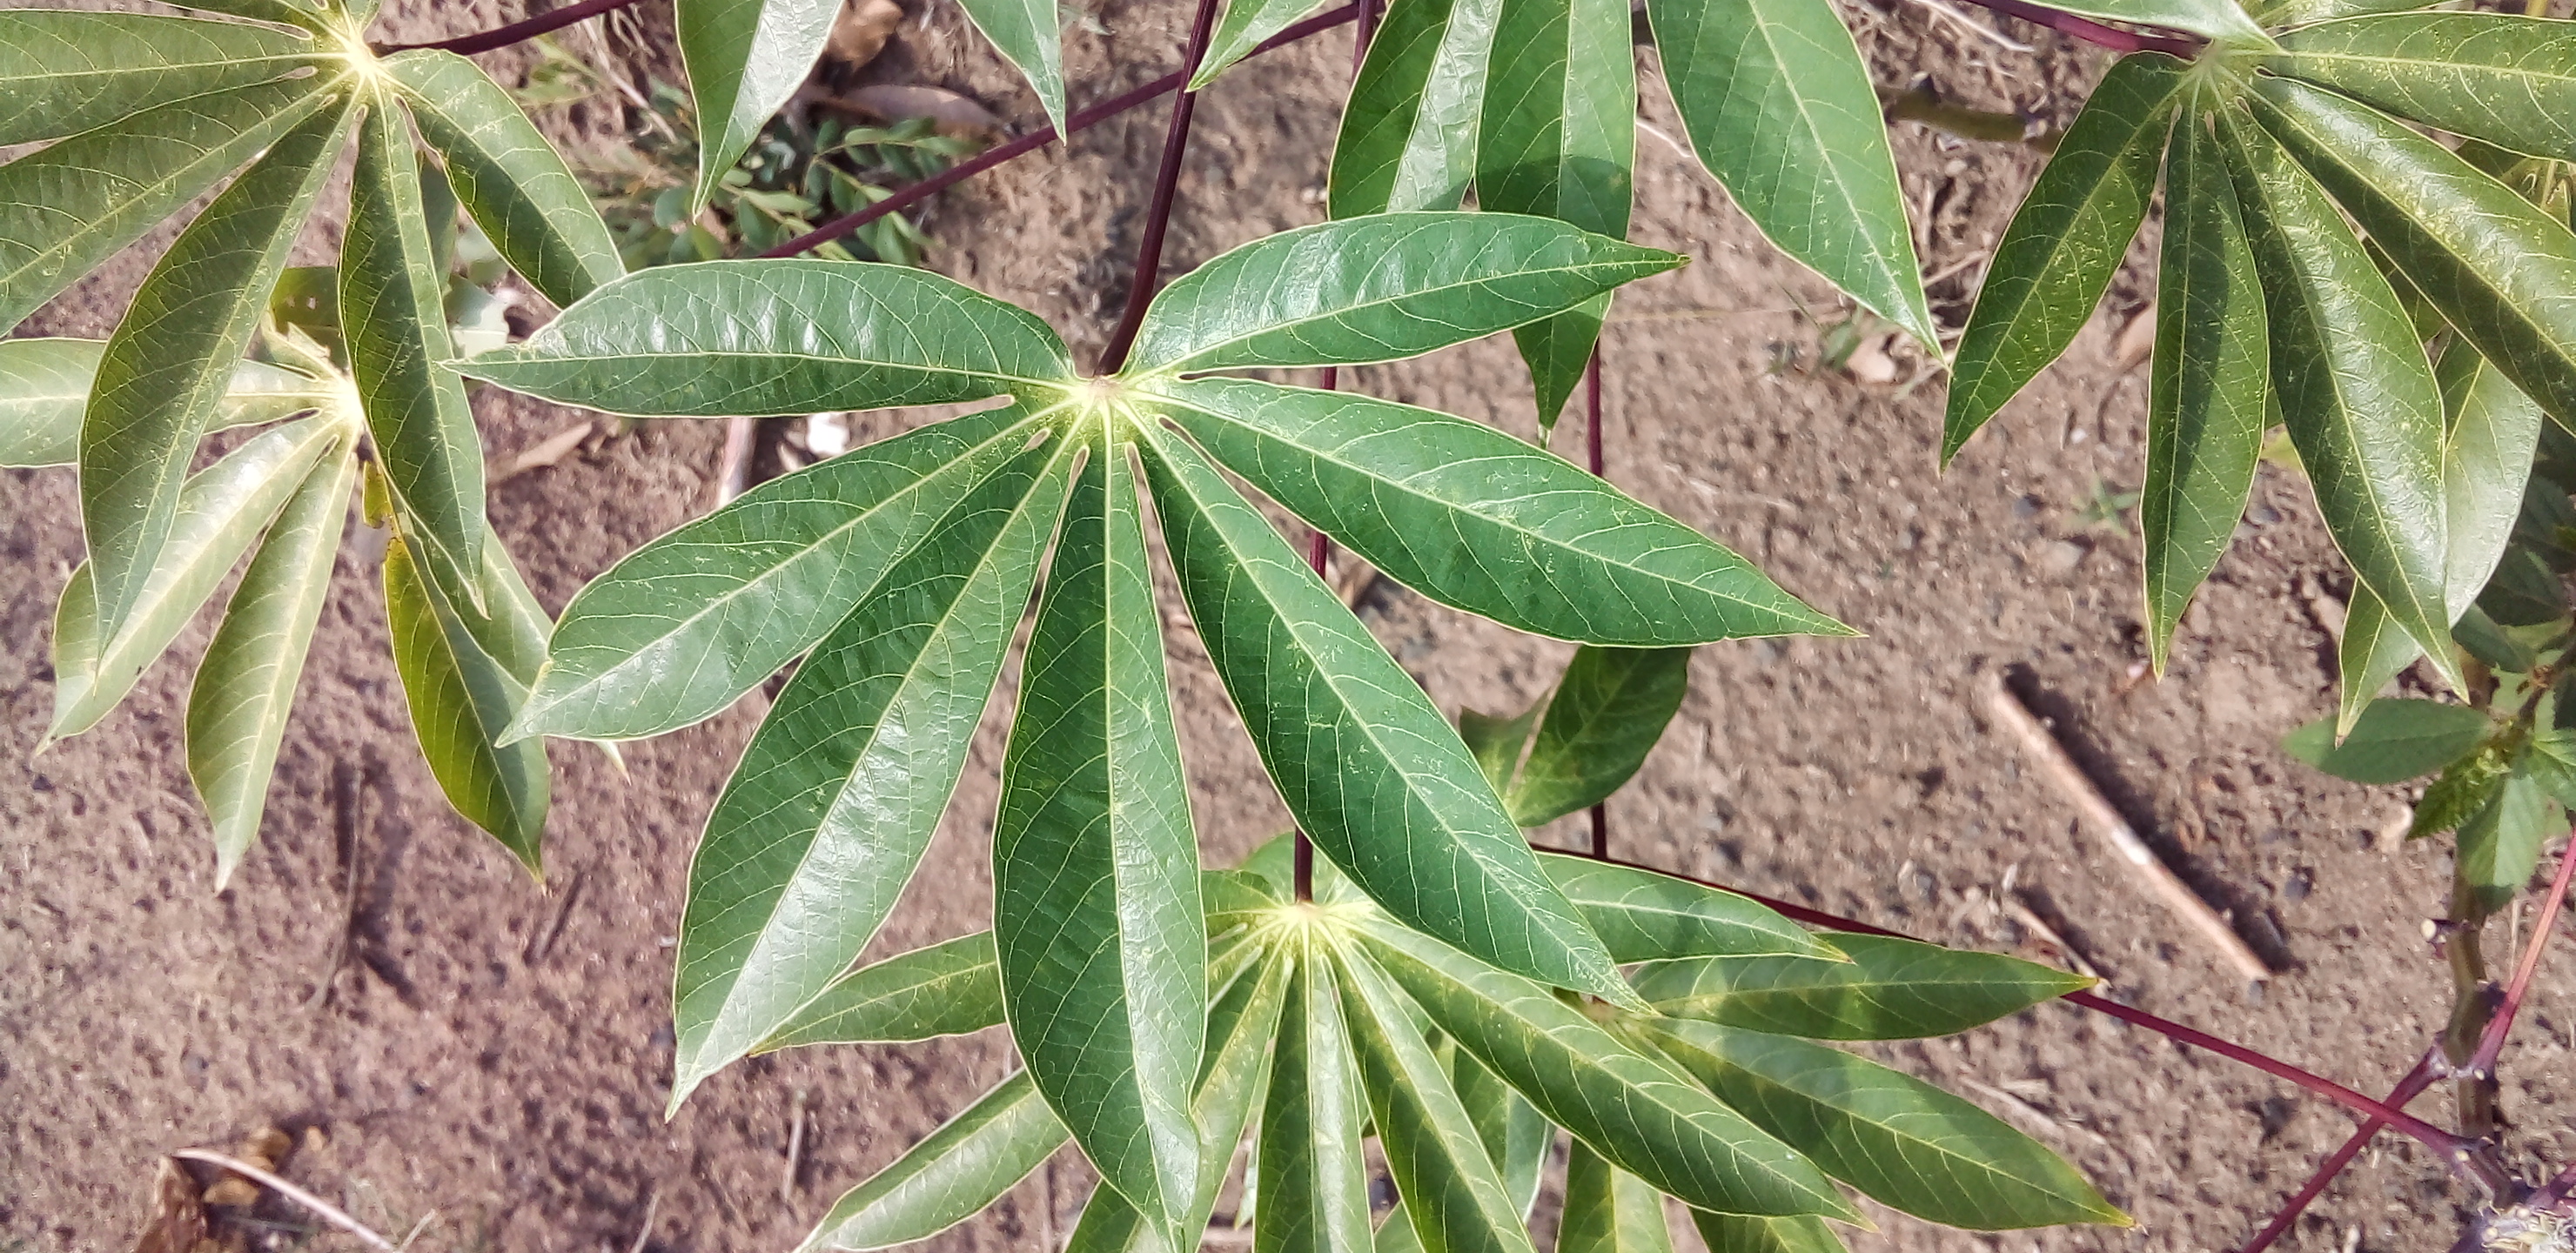
Label: healthy